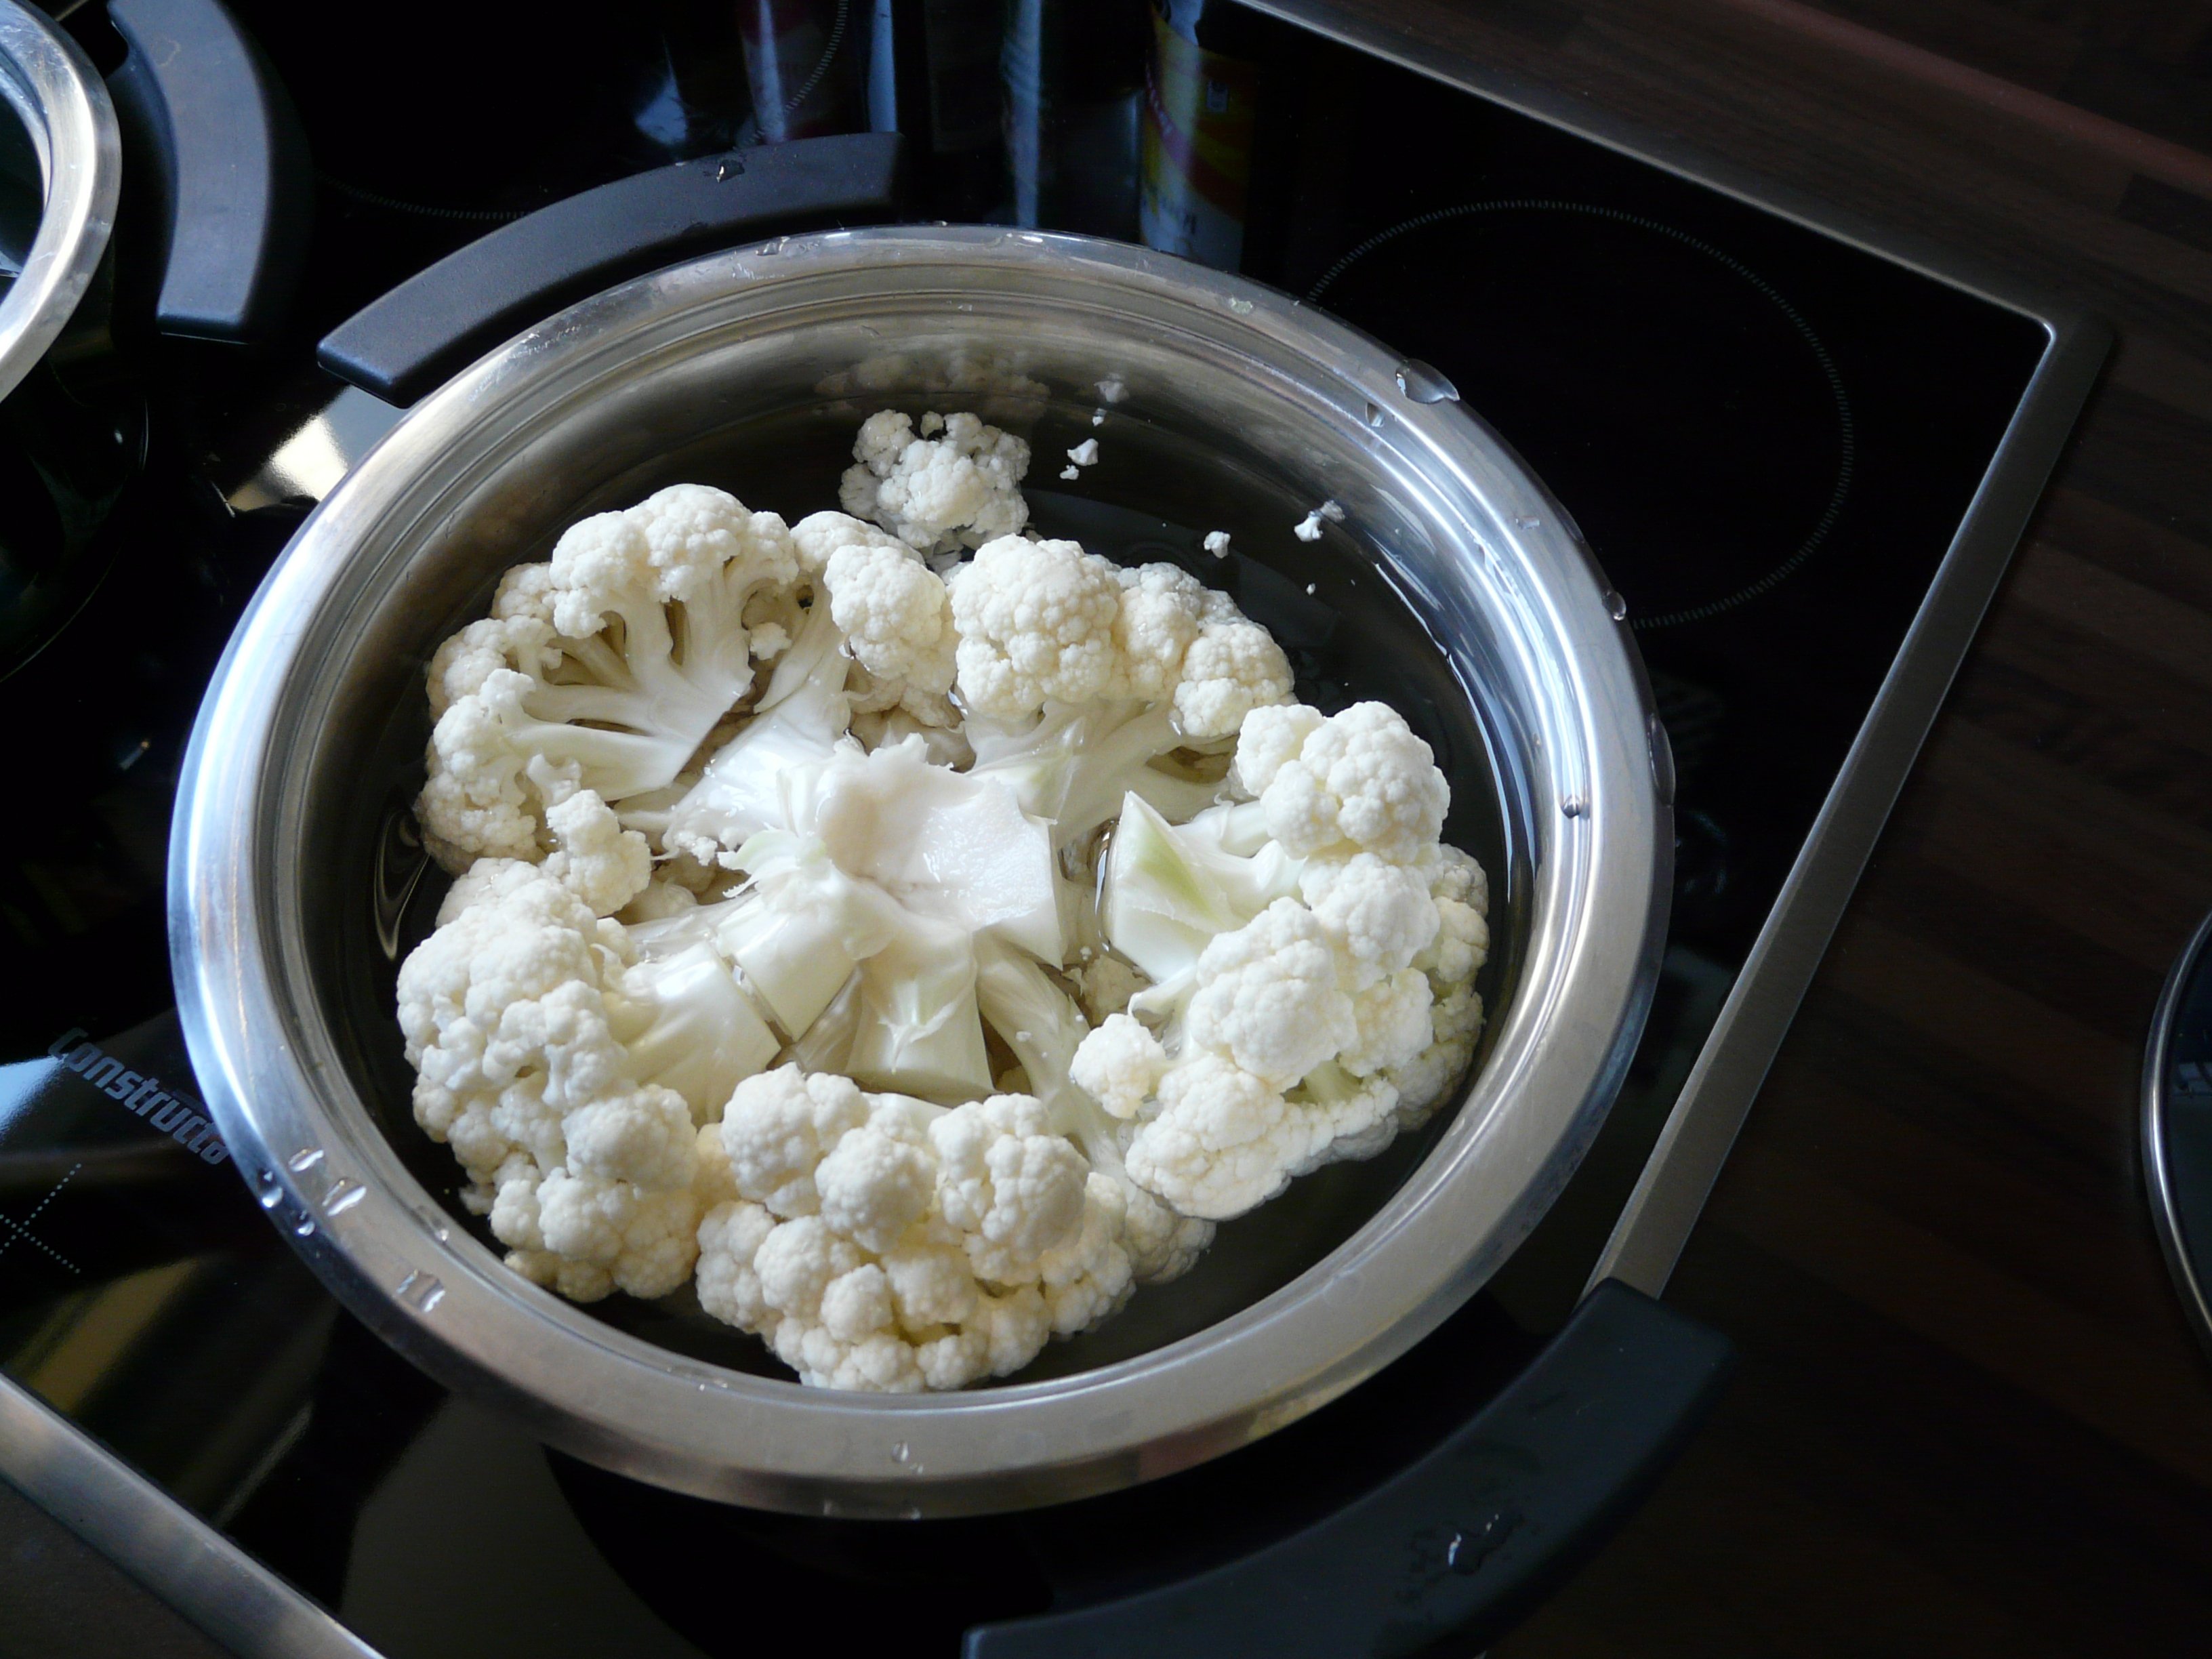
pot, dish, meal, food, produce, vegetable, eat, cuisine, cook, court, cauliflower, snack food